Đurđevića Tara Bridge

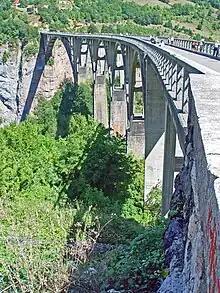
Tara bridge

The Đurđevića Tara Bridge, which was designed by engineer Mijat Trojanović, was built between 1937 and 1940 in the Kingdom of Yugoslavia, and the works were carried out by the company Andonović from Belgrade. The project's Chief Engineer was Isaac Russo.